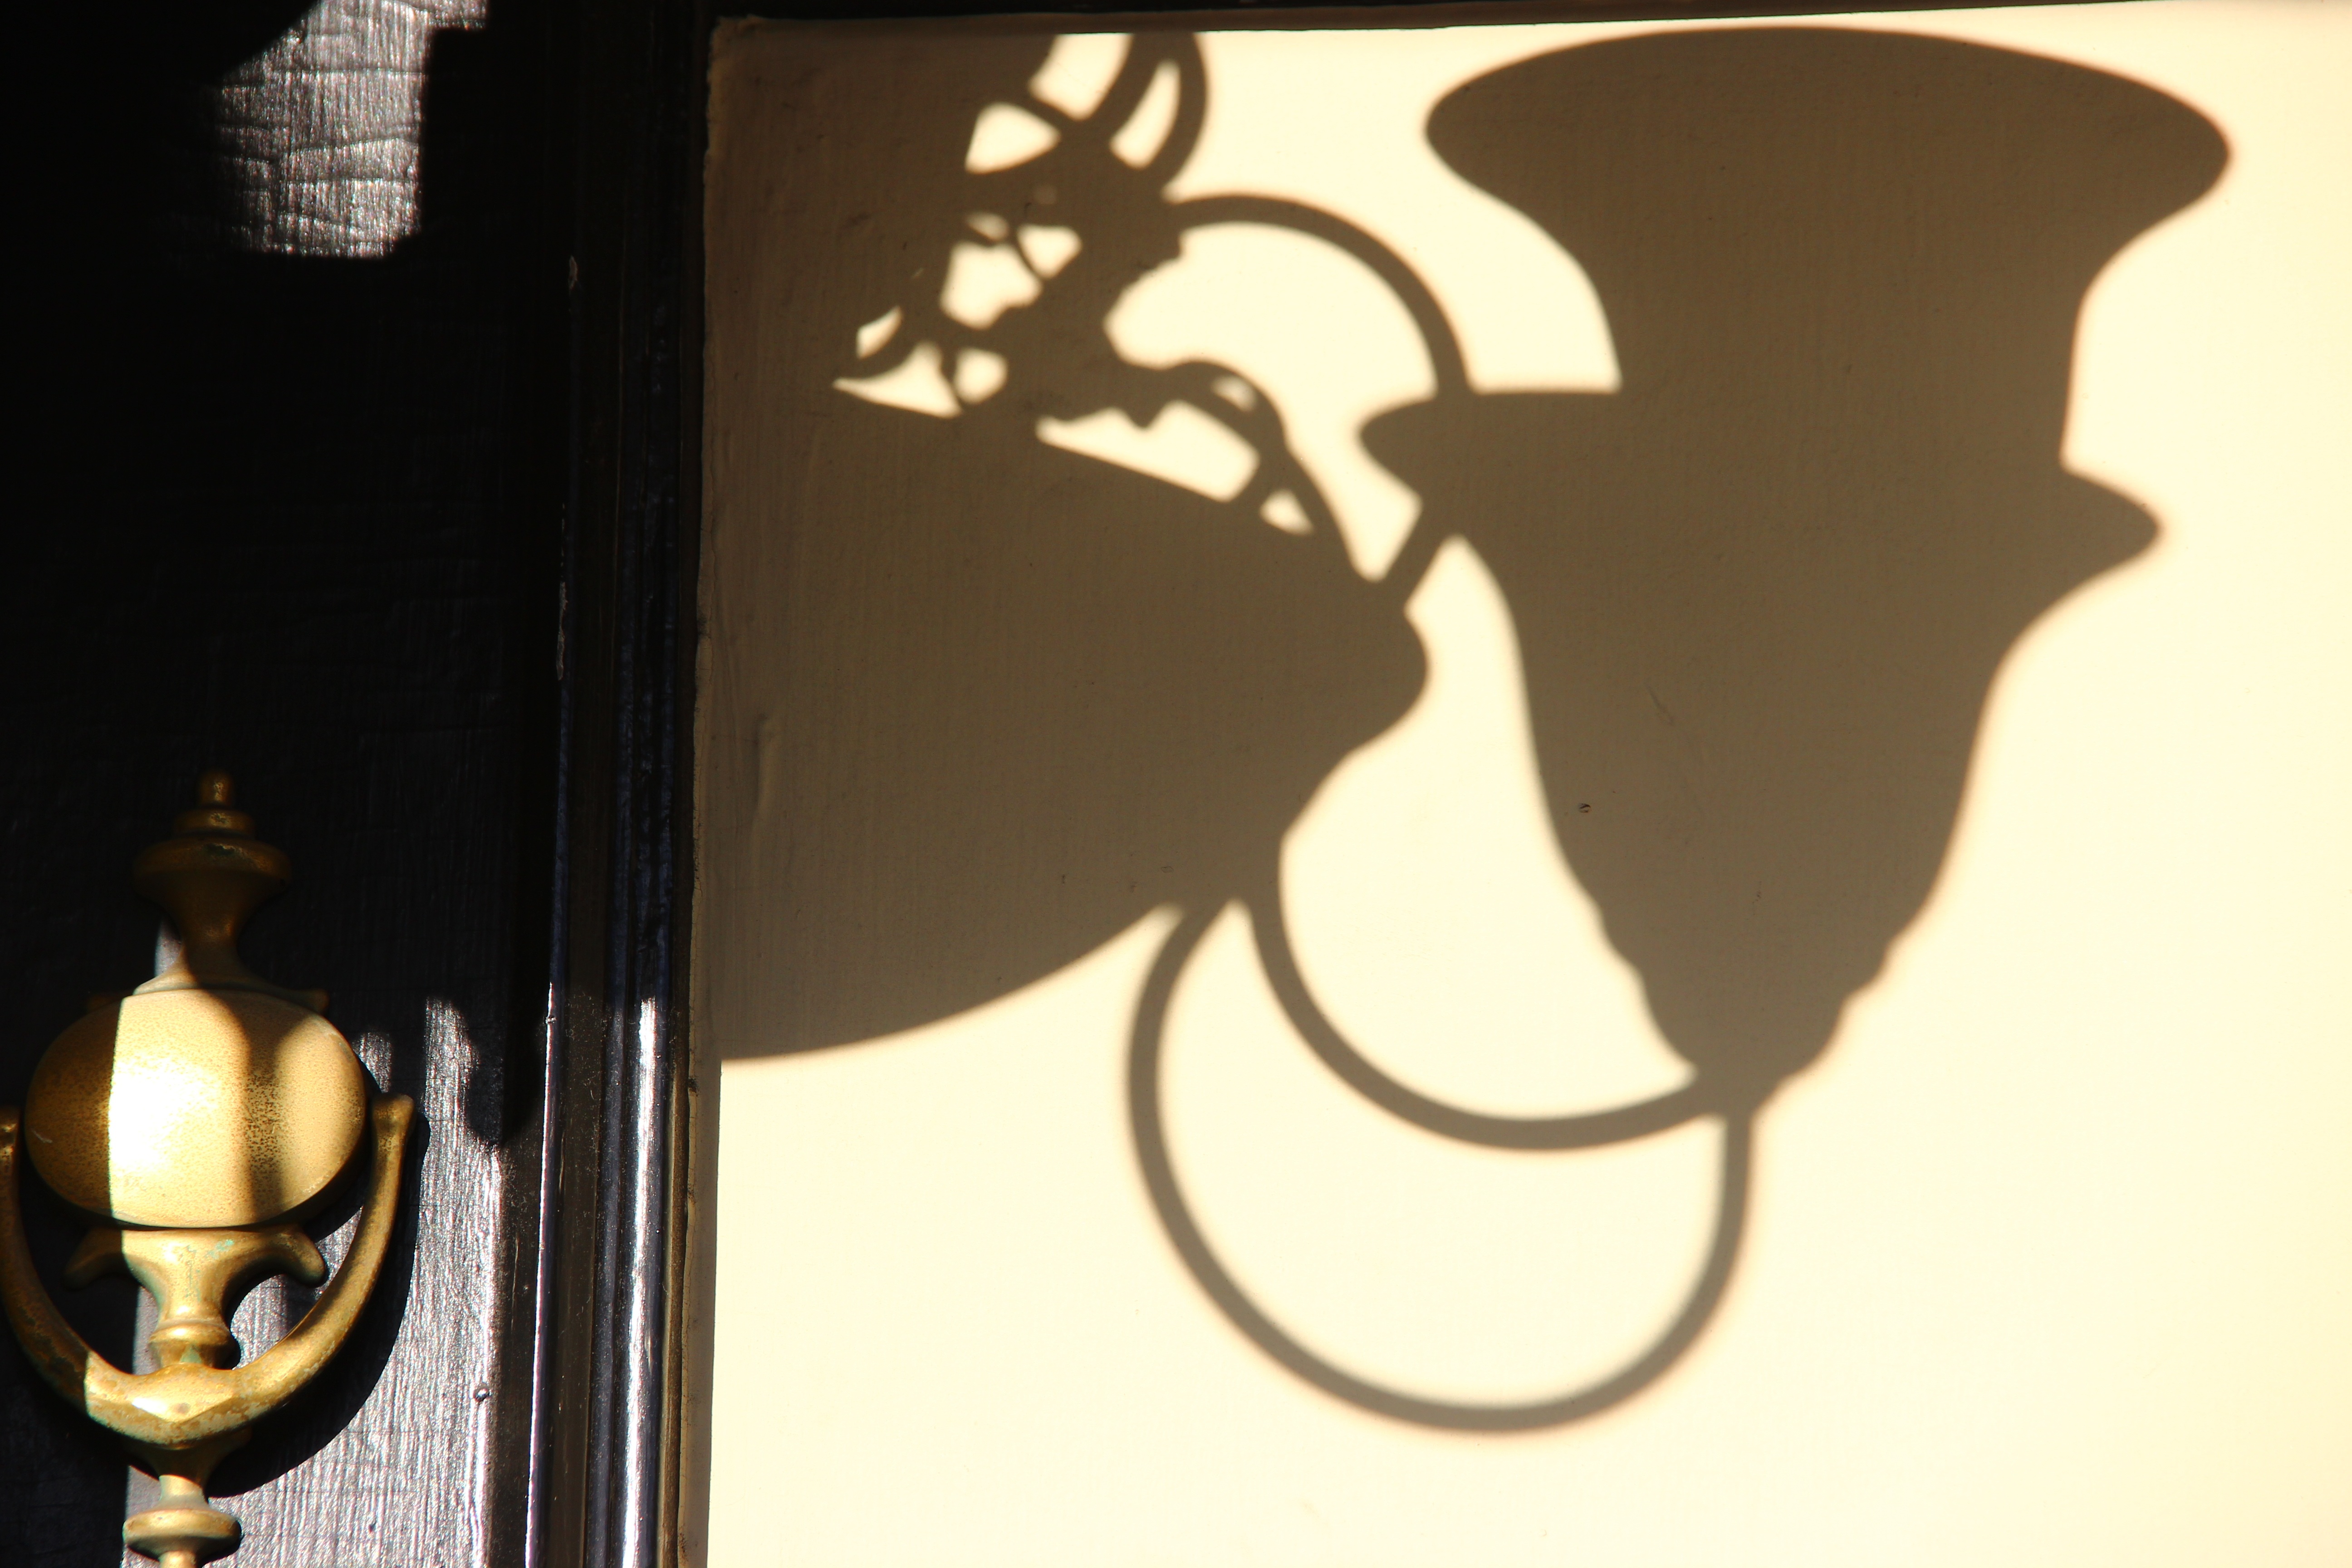
light, street, glass, shadow, lamp, black, lighting, door, street lamp, art, illustration, curves, light fixture, shape